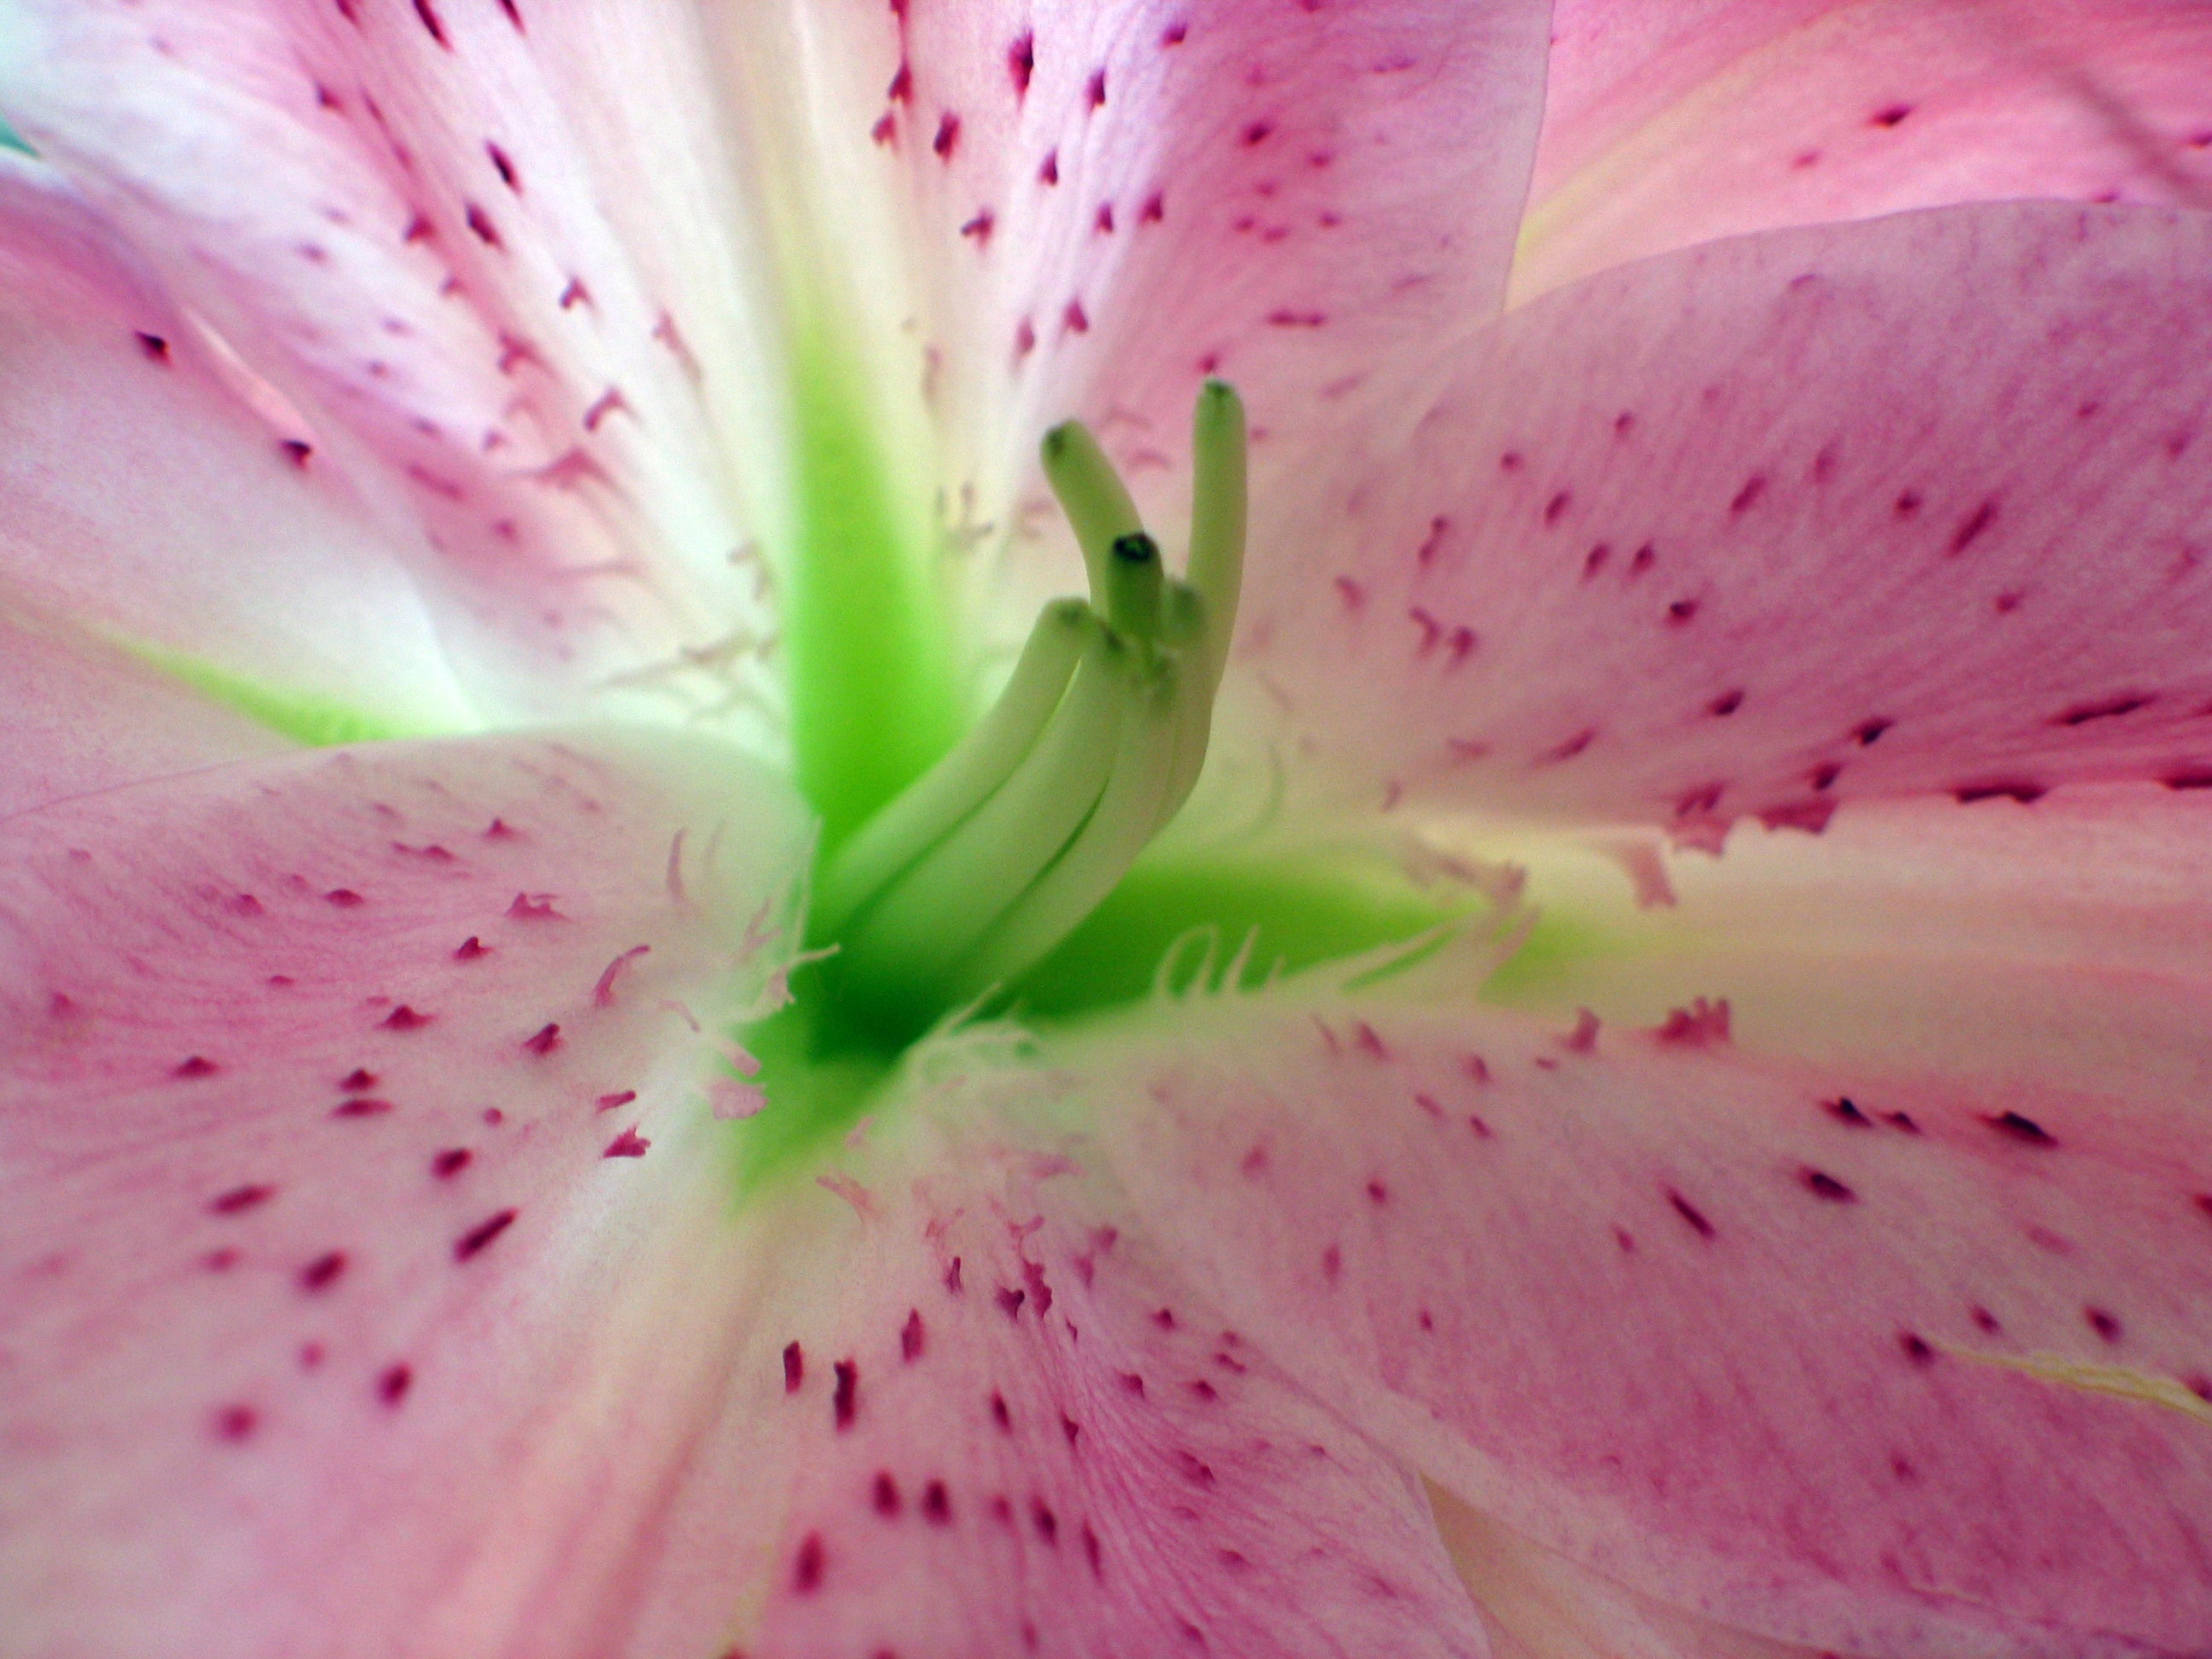
nature, blossom, plant, photography, leaf, flower, petal, bloom, isolated, bouquet, pollen, spring, colourful, macro, fresh, romantic, botany, blooming, garden, closeup, pink, flora, botanical, plants, freshness, flowers, close up, background, gardening, petals, blossoms, smell, beauty, beautiful, lily, lilly, horticulture, blooms, gerber, nectar, stamens, macro photography, flowering plant, stargazer, plant stem, land plant, gazer